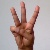
The image shows a hand gesture representing the letter 'W' in Indian Sign Language.